River Don Navigation

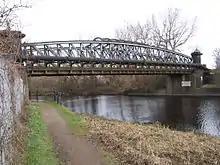
Jordan Bridge

Jordan Bridge, called "Jordan Bridge 21" by British Waterways, carried a railway that linked Blackburn Meadows Sewage Works to additional filters and contact beds to the east of the navigation. It was constructed by Logan and Hemmingway, who won a contract valued at £41,046 in April 1907, which included six settling tanks, 24 contact beds, and the bridge. The eastern approach consists of three brick arches, which allowed a siding to pass through it. Continued expansion of the works required a second bridge to be constructed in 1922, to carry the railway over the river channel. The steelwork for Holmes Bridge was supplied by Charles Ross Ltd, who were based in Sheffield, while piling work was carried out by Yorkshire Hennebique Concreting Co Ltd.